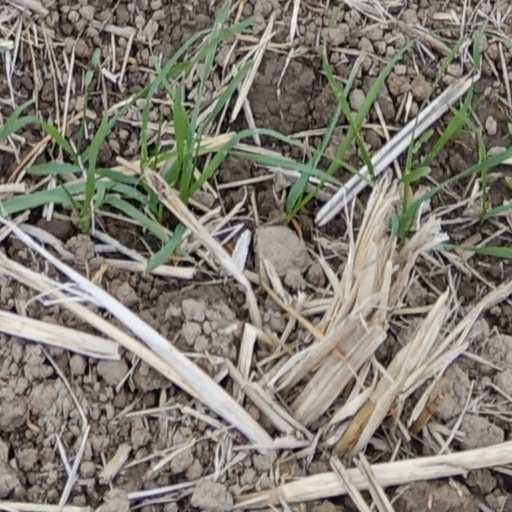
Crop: wheat